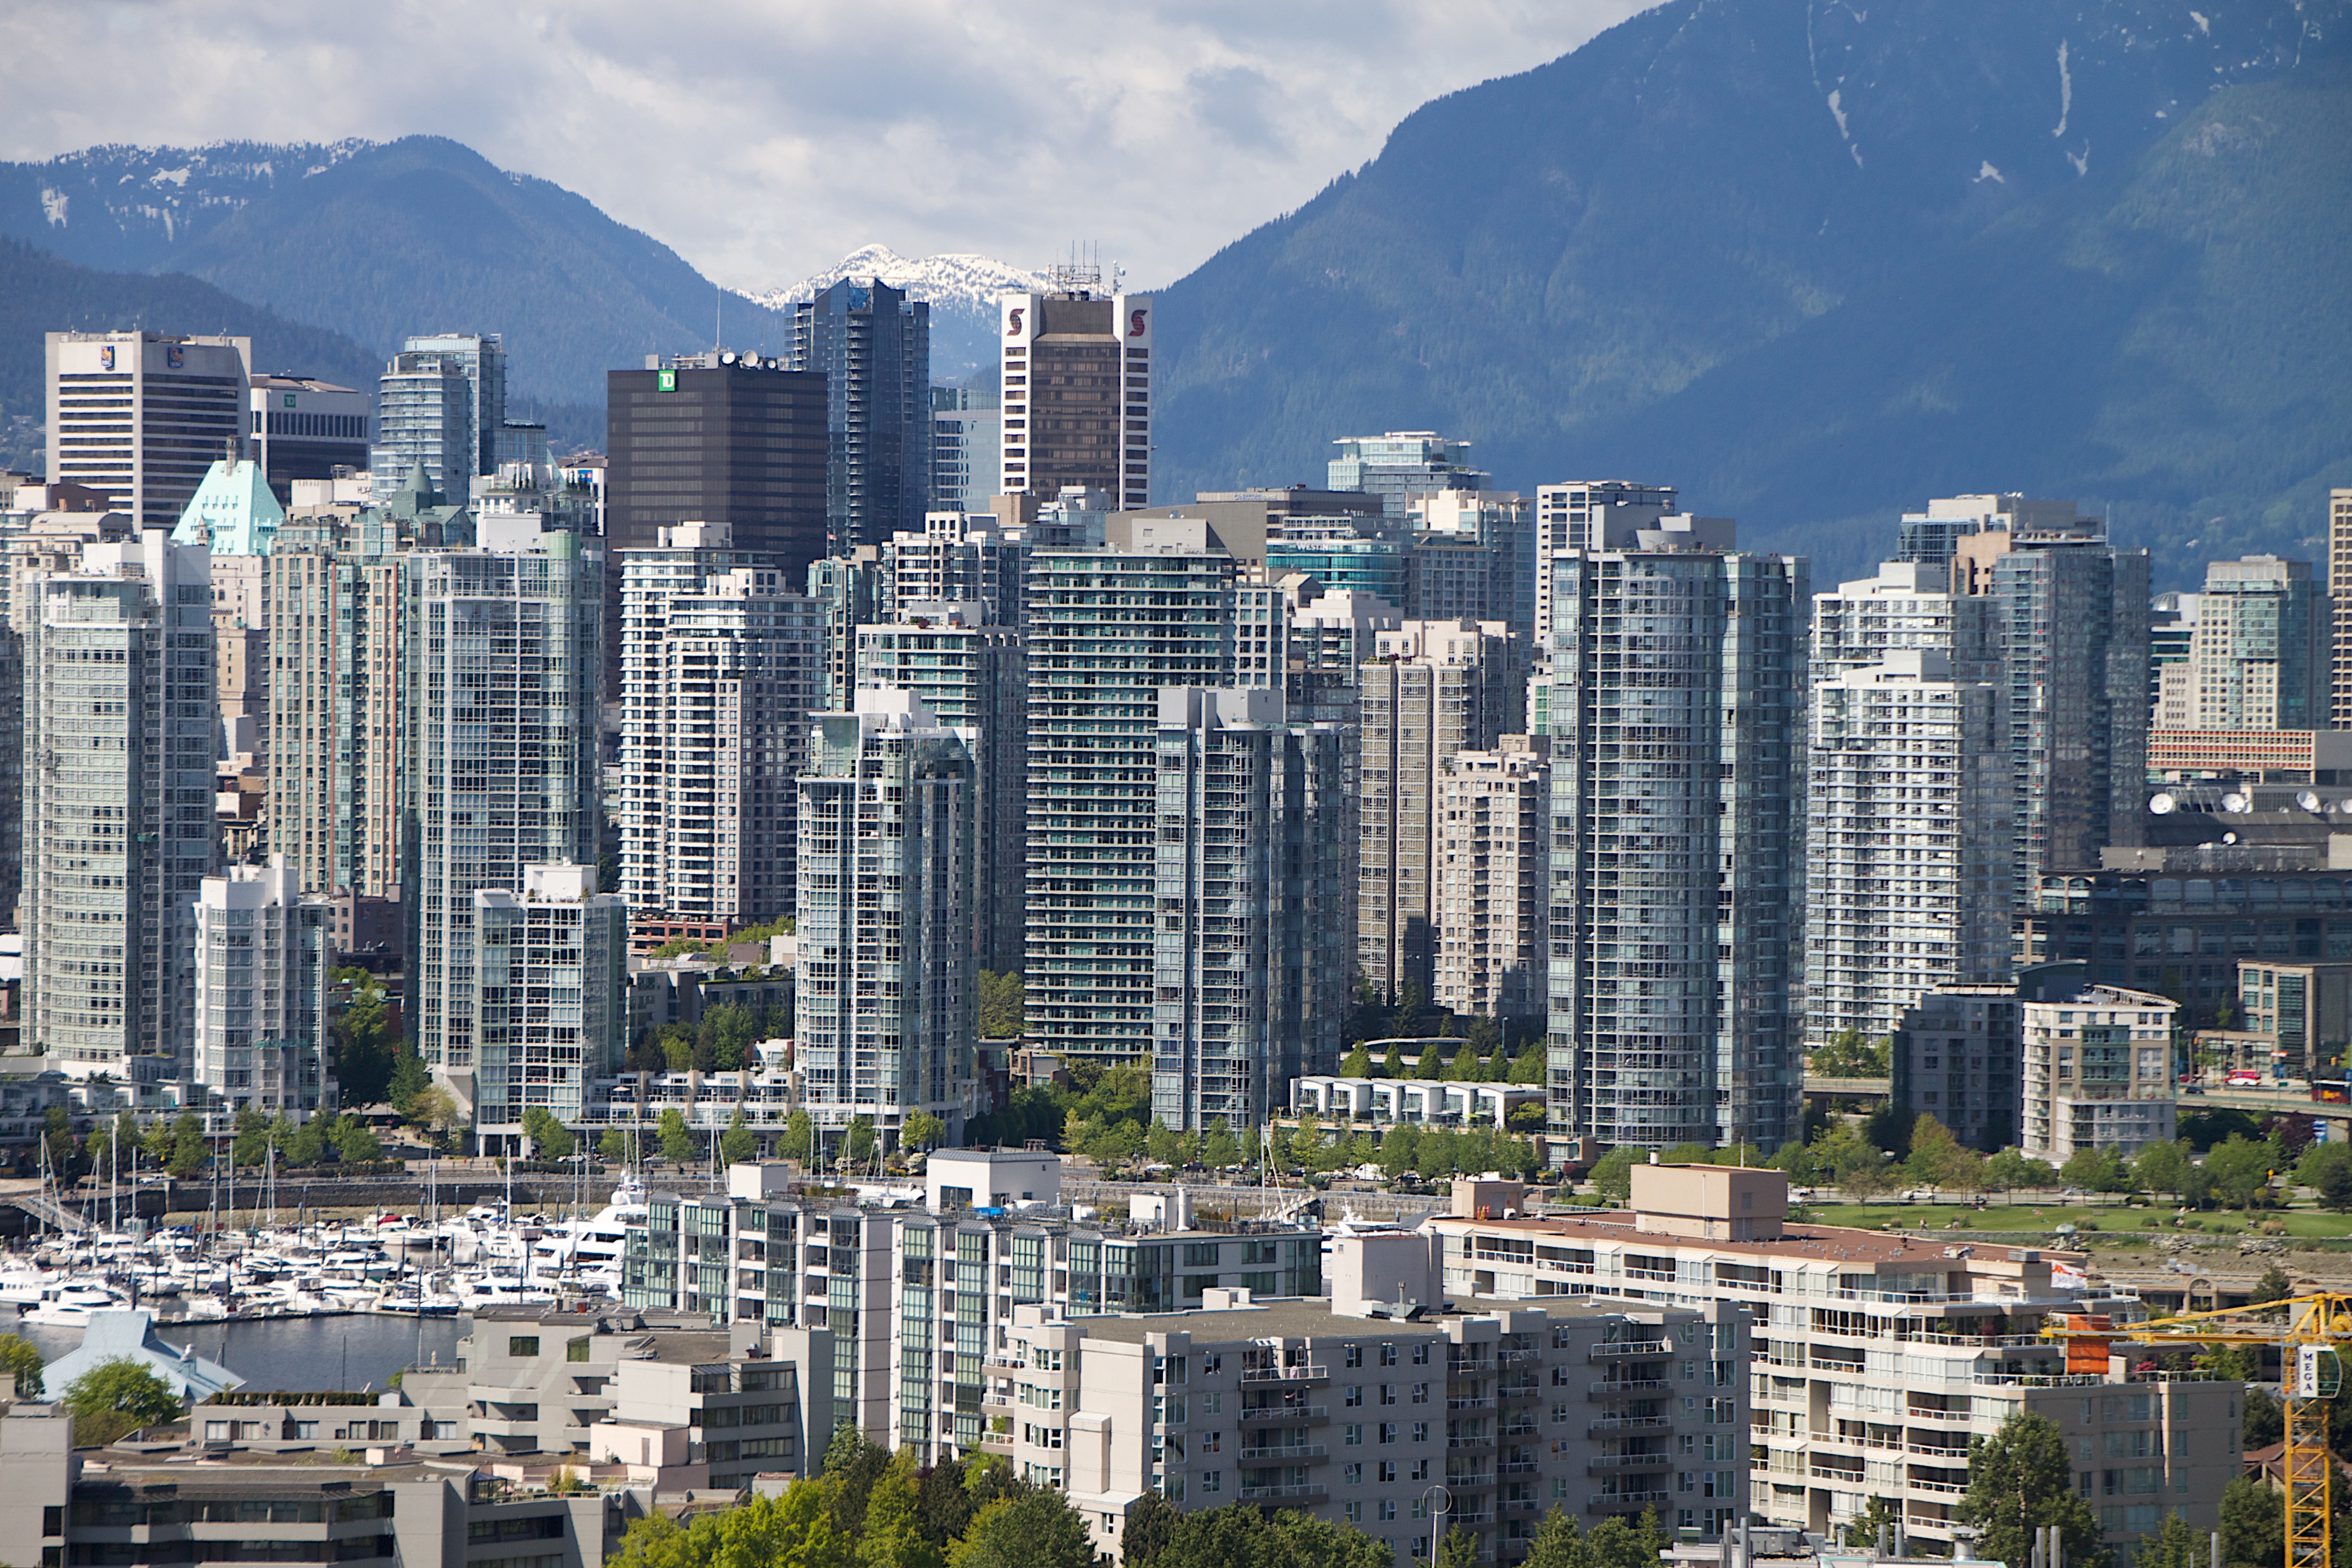
horizon, skyline, city, skyscraper, cityscape, downtown, suburb, tower, tower block, metropolis, condominium, neighbourhood, bird's eye view, aerial photography, urban area, residential area, geographical feature, human settlement, metropolitan area